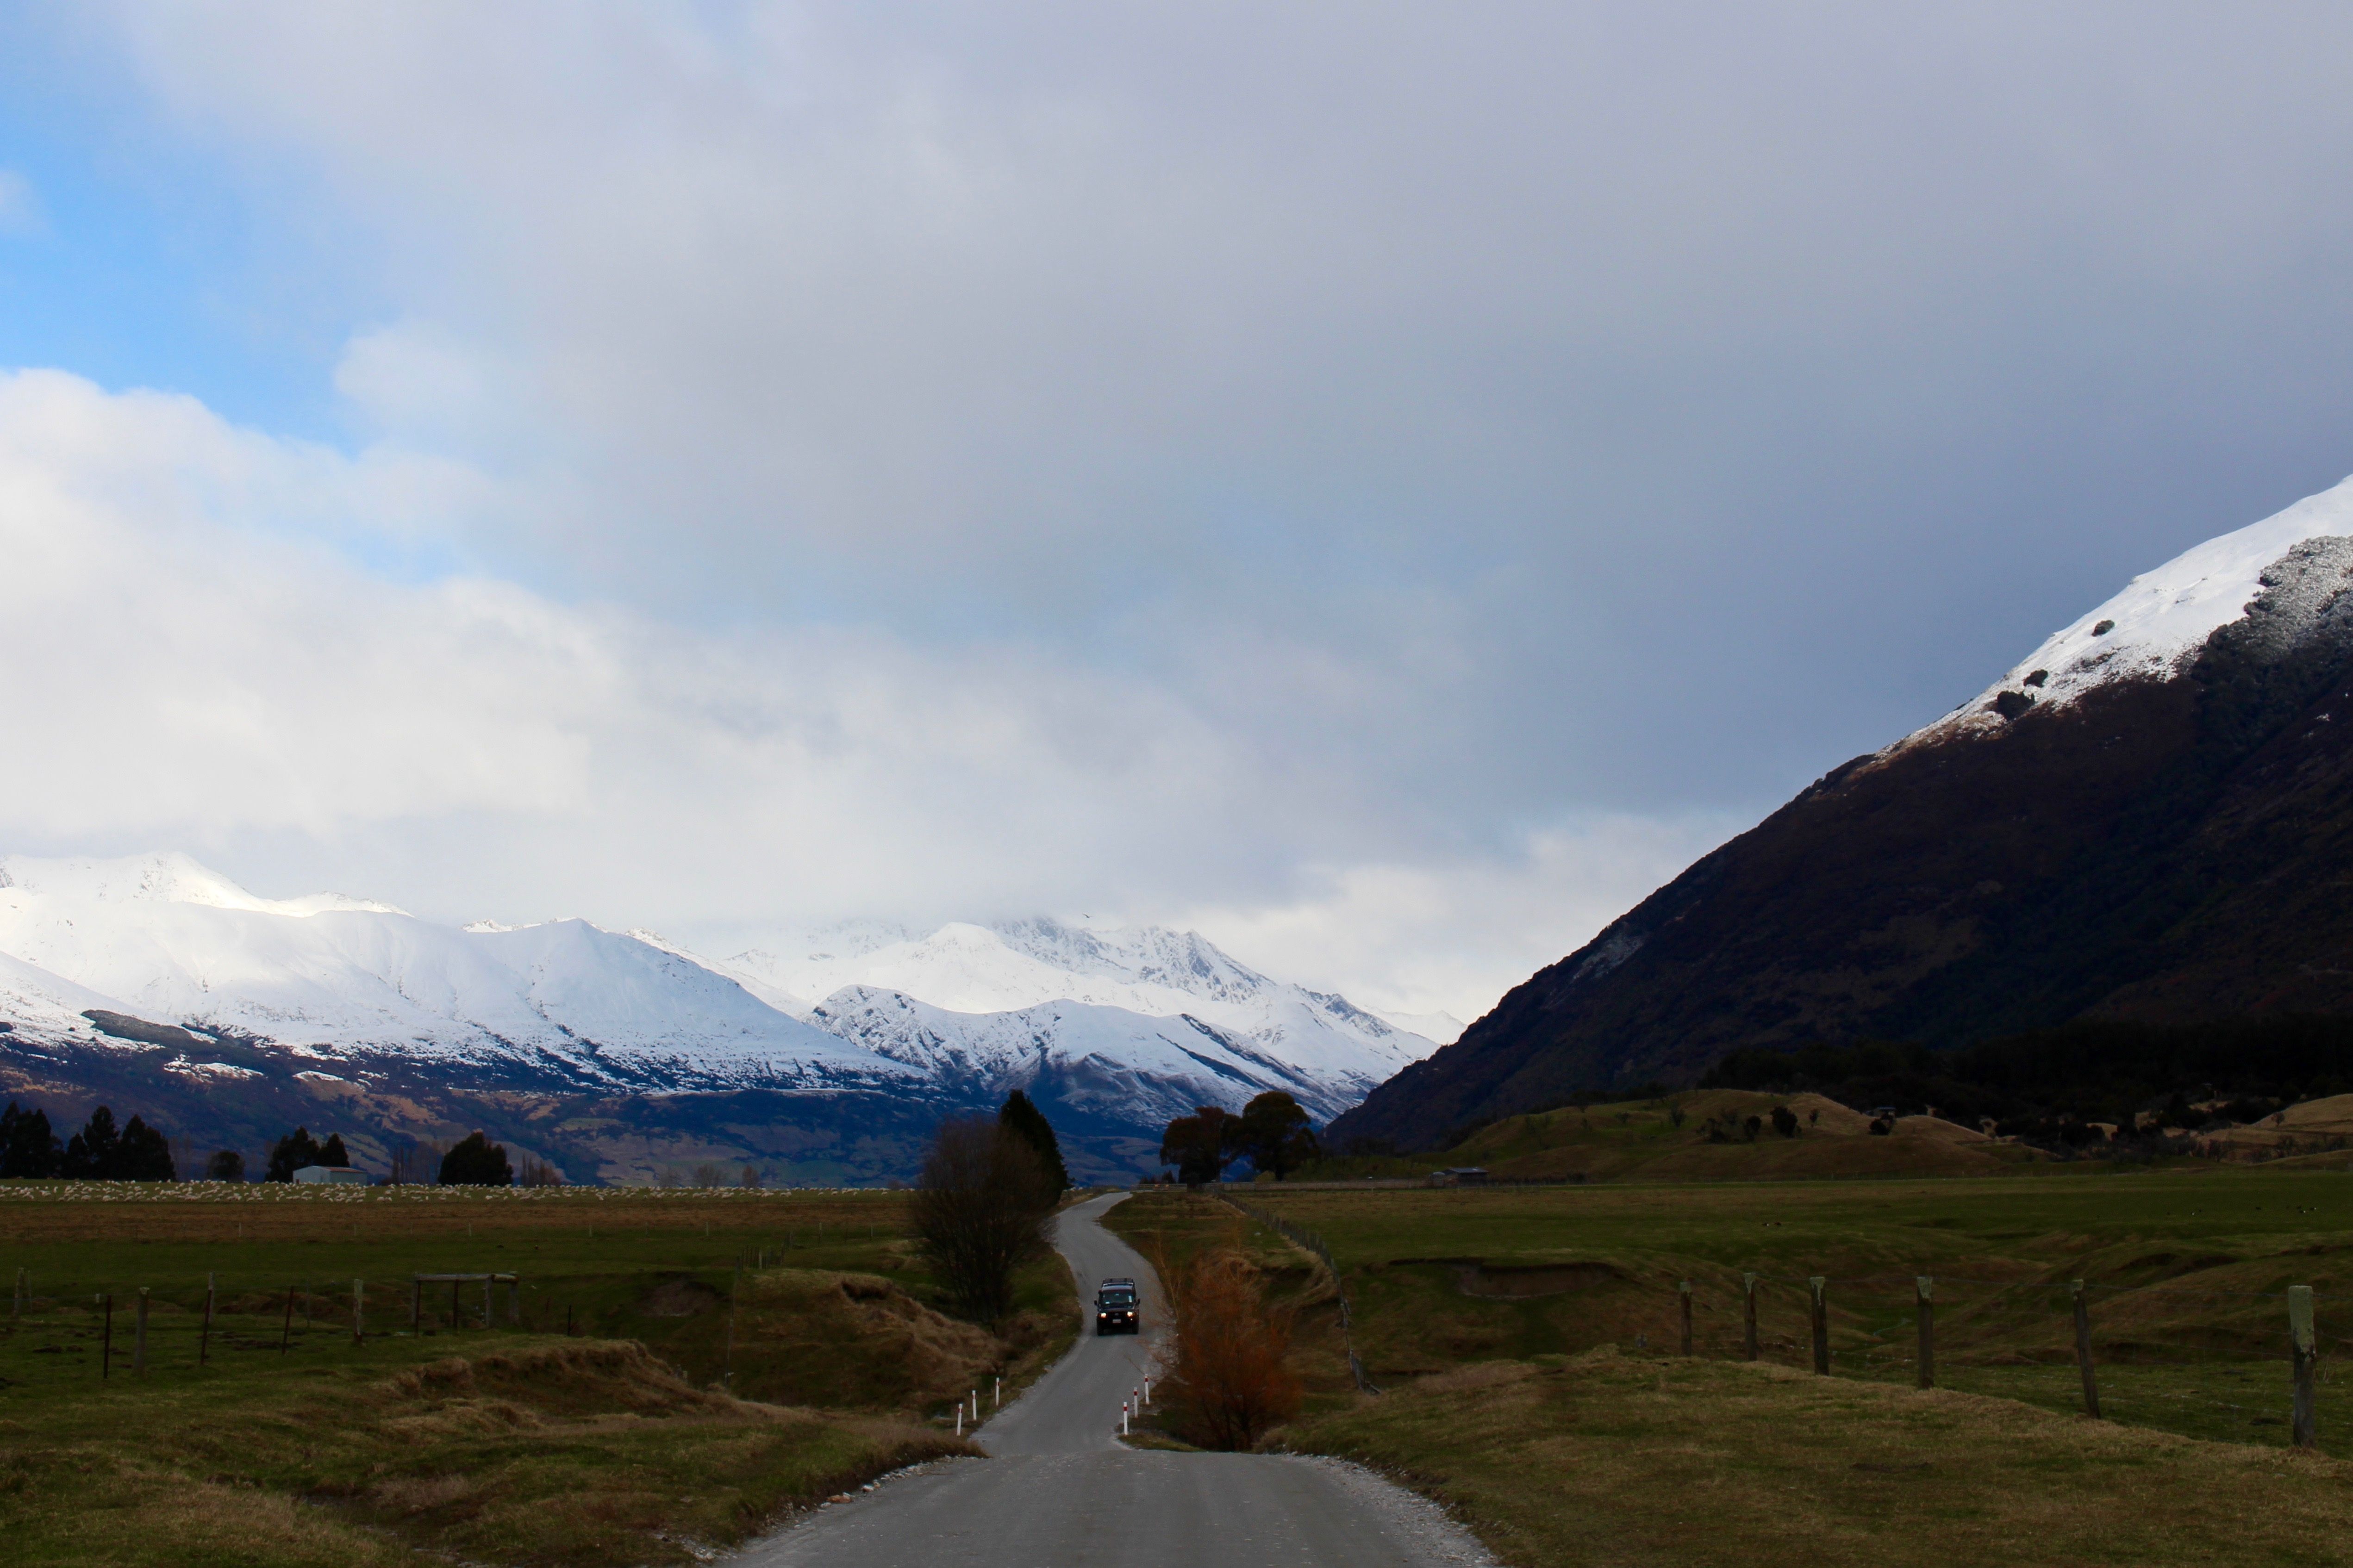
landscape, nature, wilderness, walking, mountain, snow, cloud, morning, hill, adventure, valley, mountain range, highland, ridge, summit, alps, plateau, fell, loch, rural area, landform, geographical feature, mountainous landforms